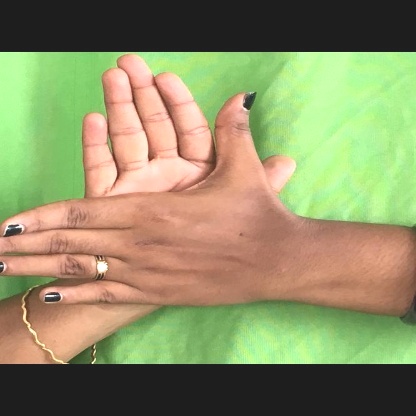
Mudra: Chakra